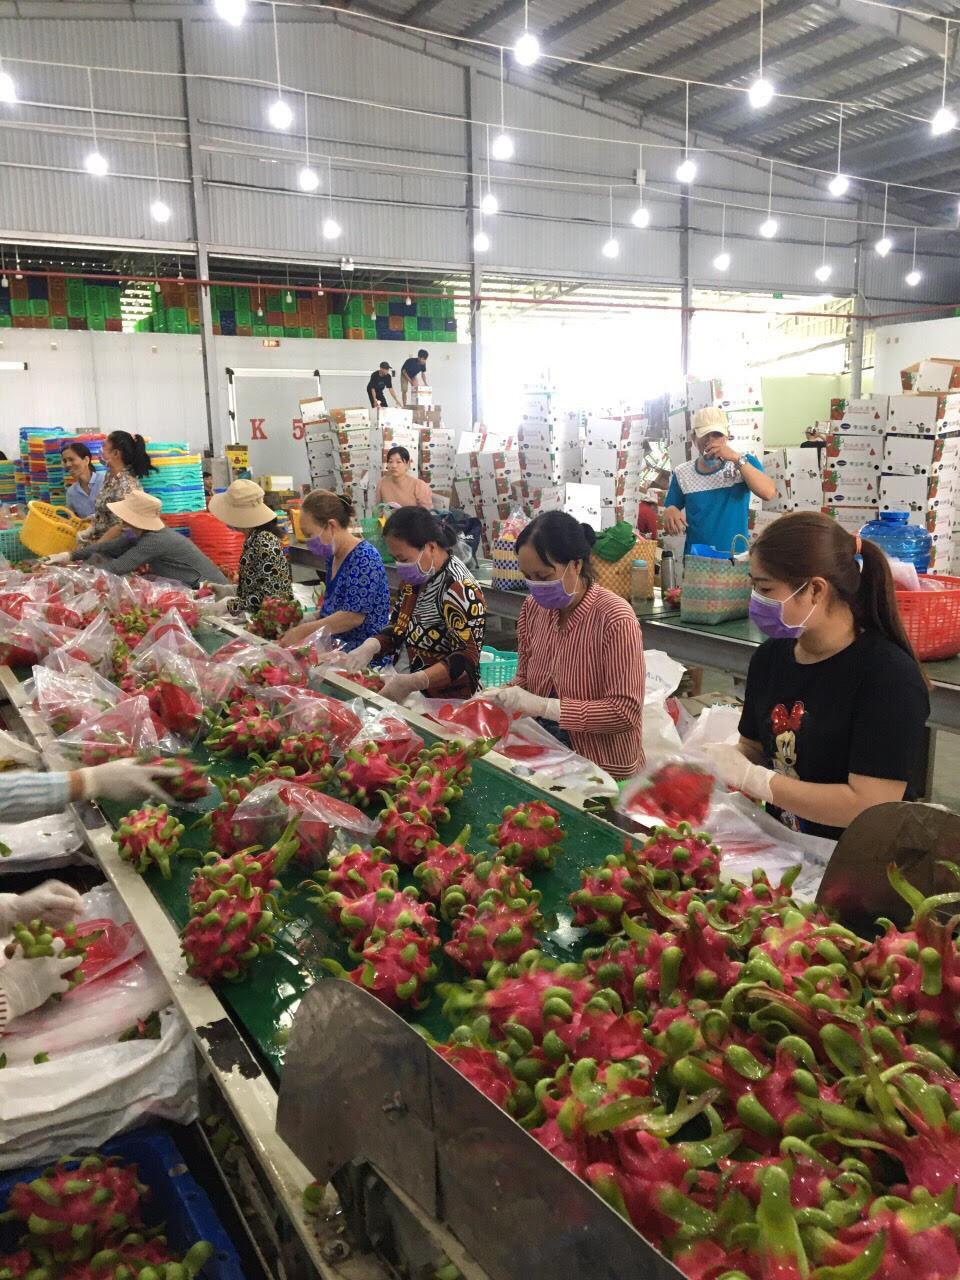
có nhiều người đang đứng ở bên quầy hàng thanh long